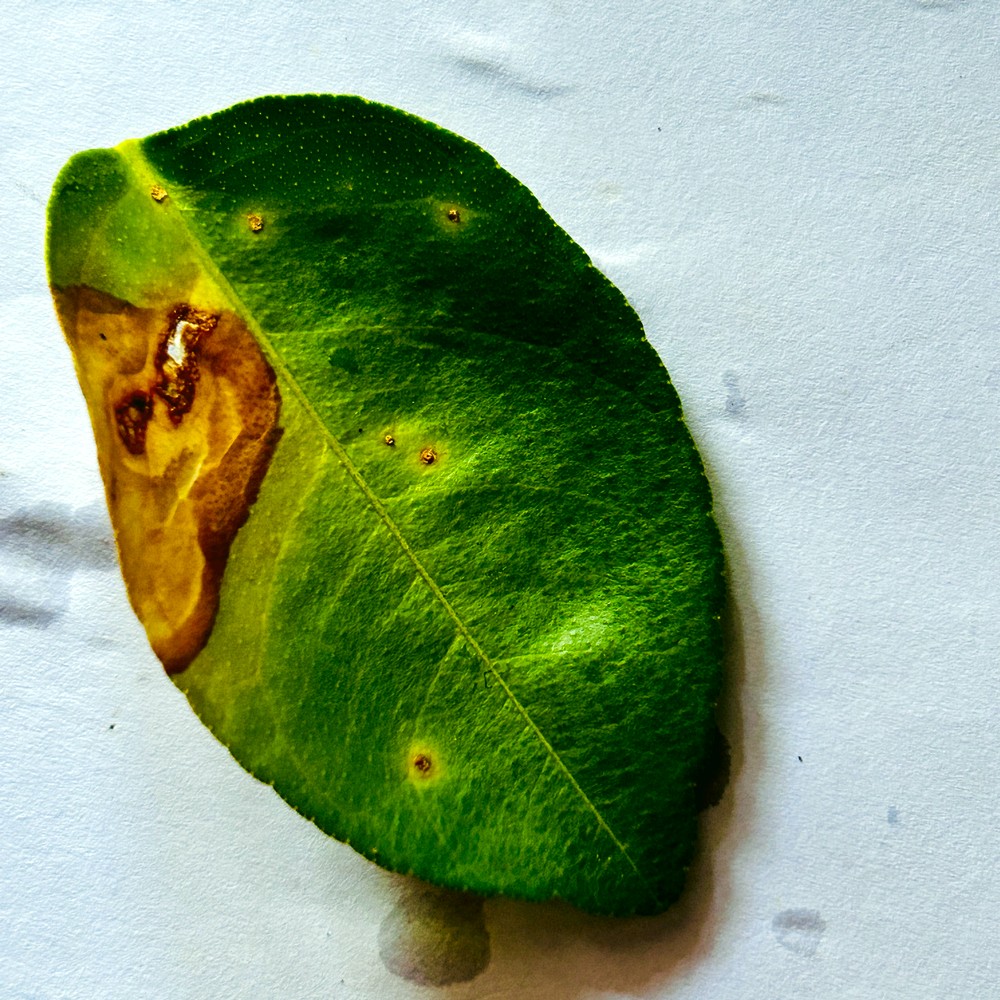
Label: Citrus Canker